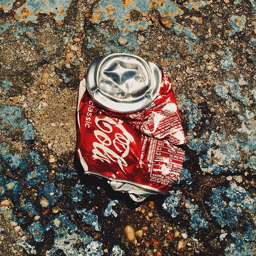
the purpose of art is to lay bare the questions which have been hidden by the answers .